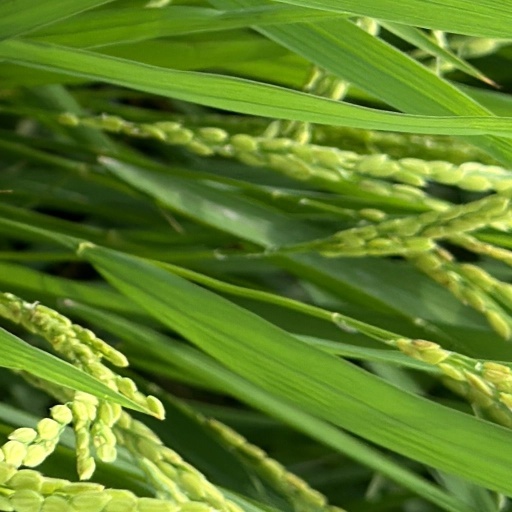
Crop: rice